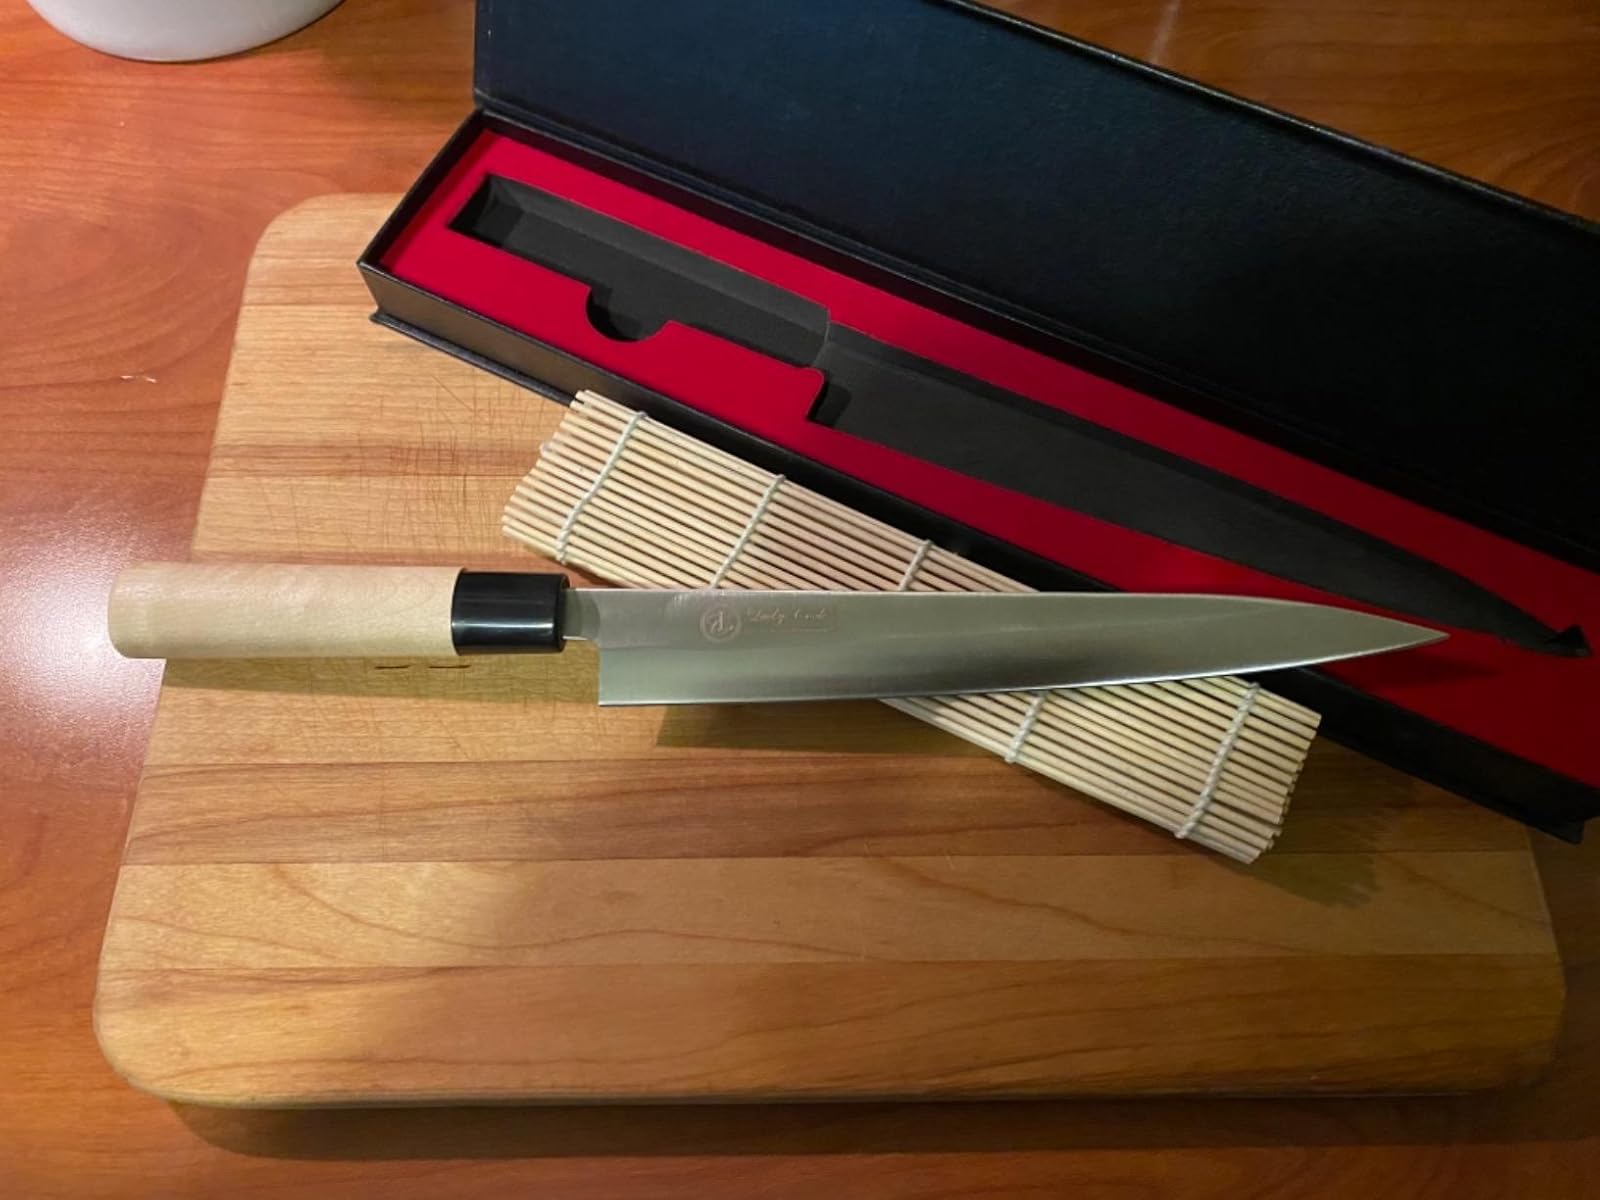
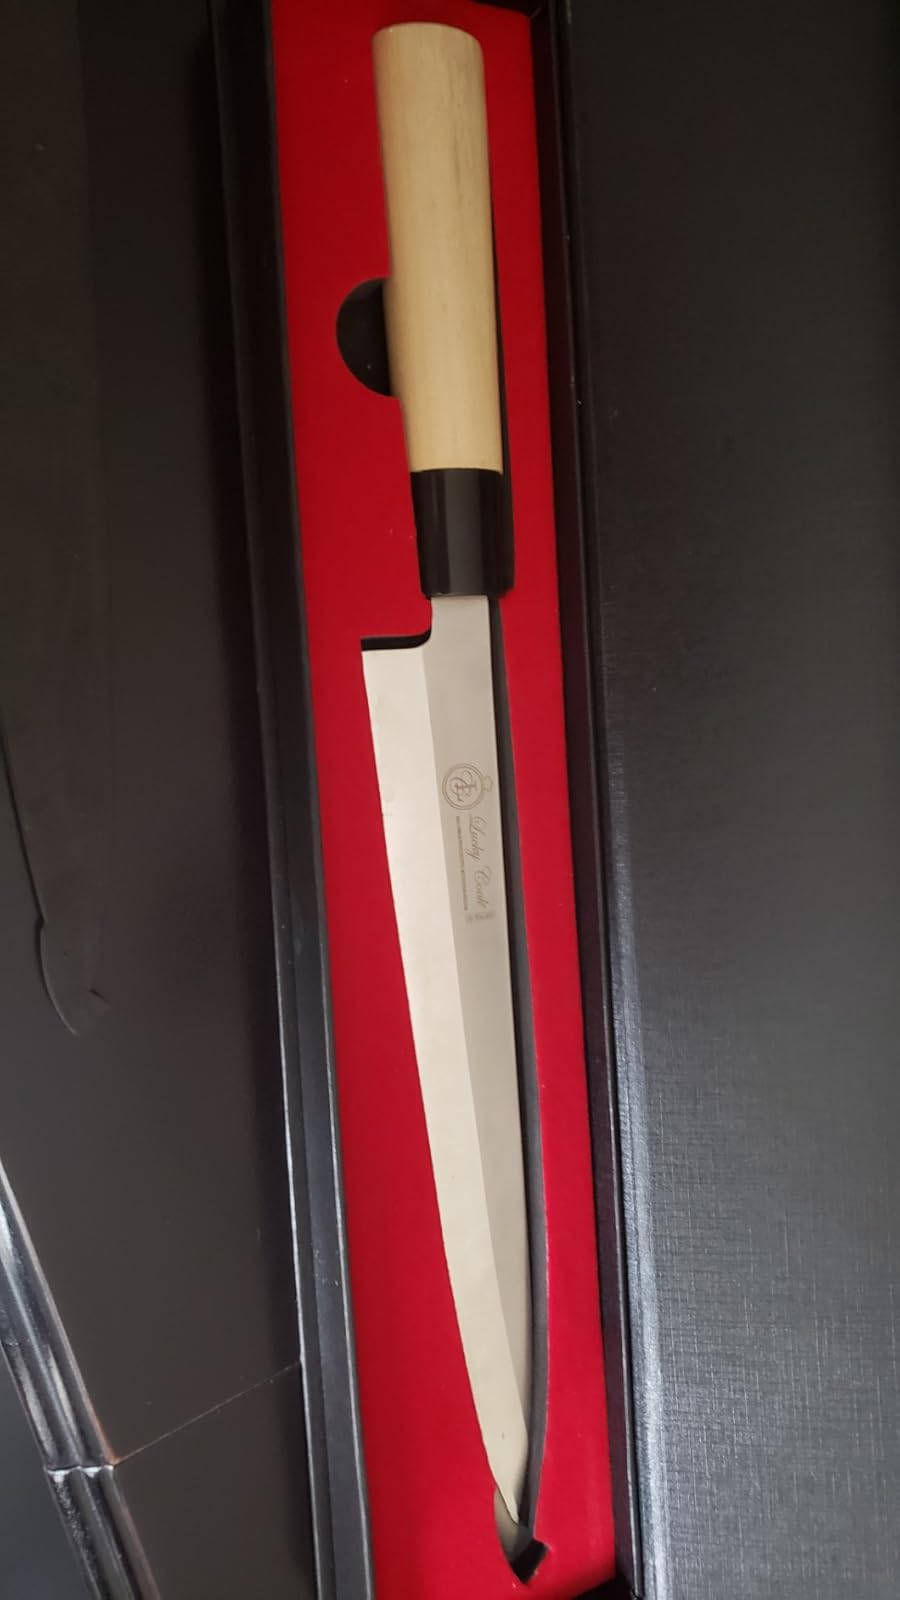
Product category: items_knife
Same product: yes